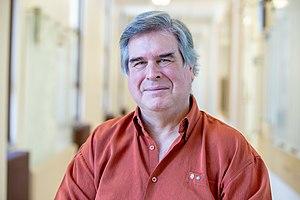
Portrait du cryptologue et professeur de l’Université de Montréal Gilles Brassard.
Gilles Brassard est un cryptologue canadien.